Pfeffingen

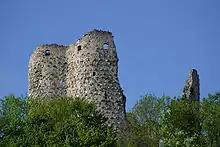
Pfeffingen Castle

The castle ruins of Pfeffingen, Engenstein, Münchsberg and Schalberg are listed as a Swiss heritage site of national significance.